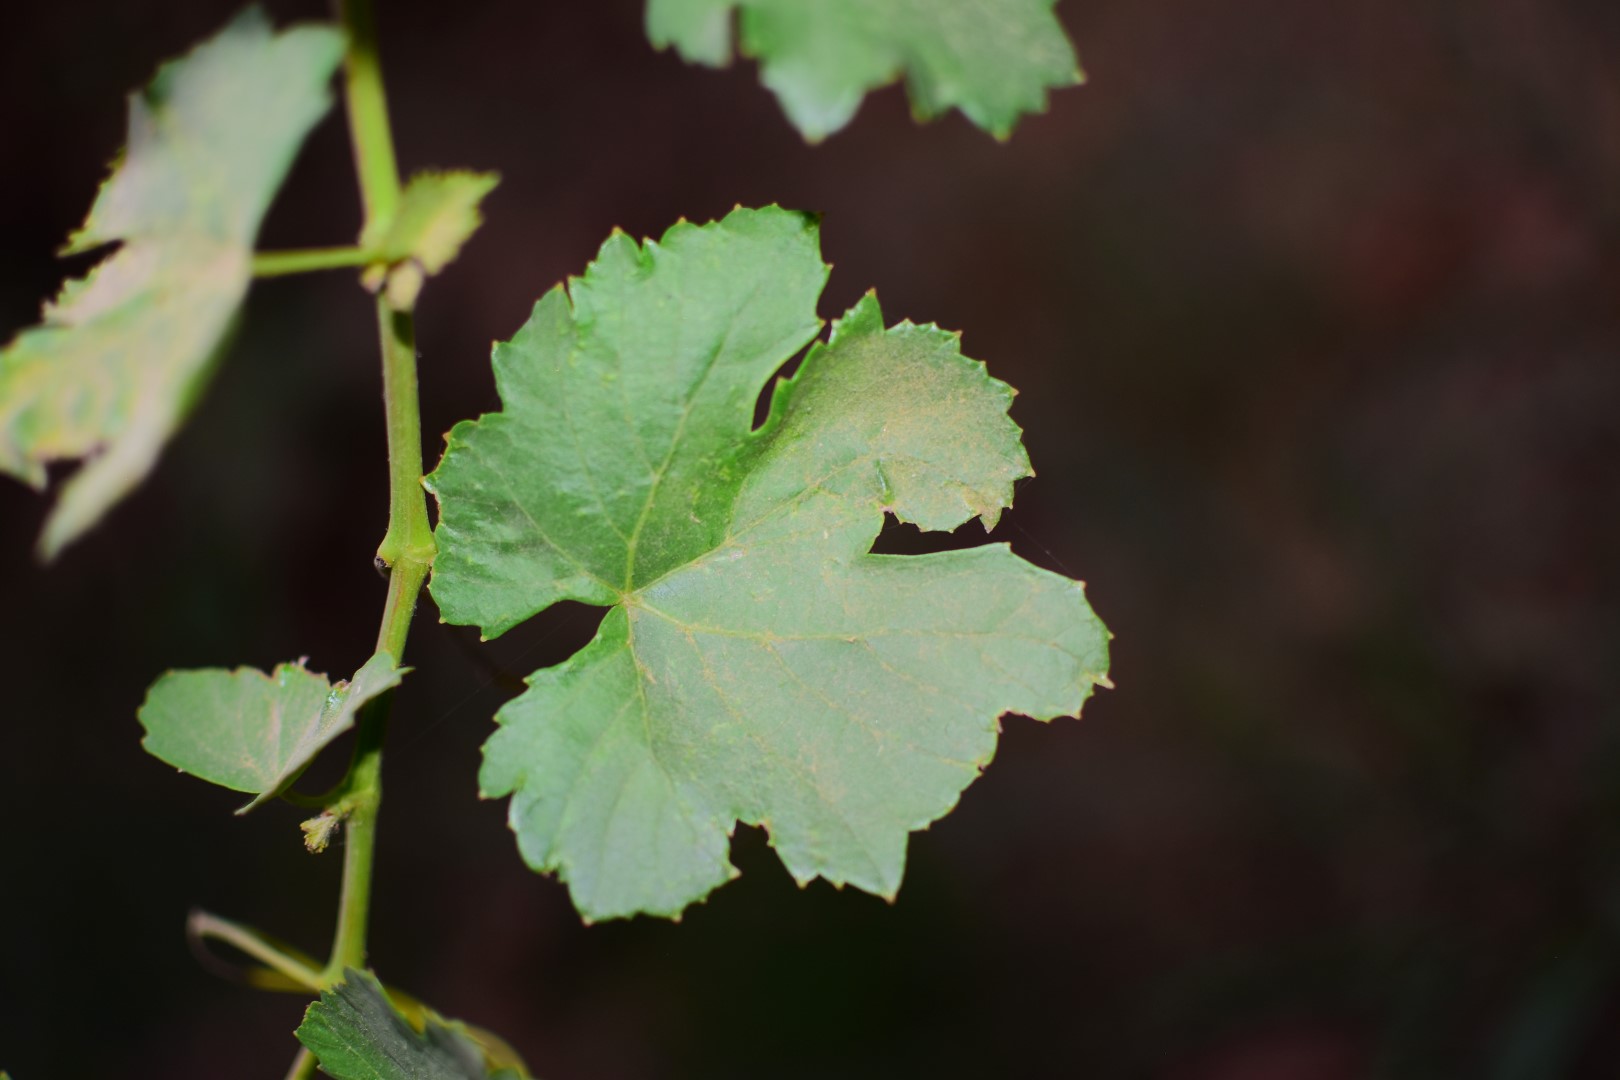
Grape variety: Kamali